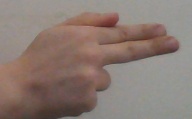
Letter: ghain